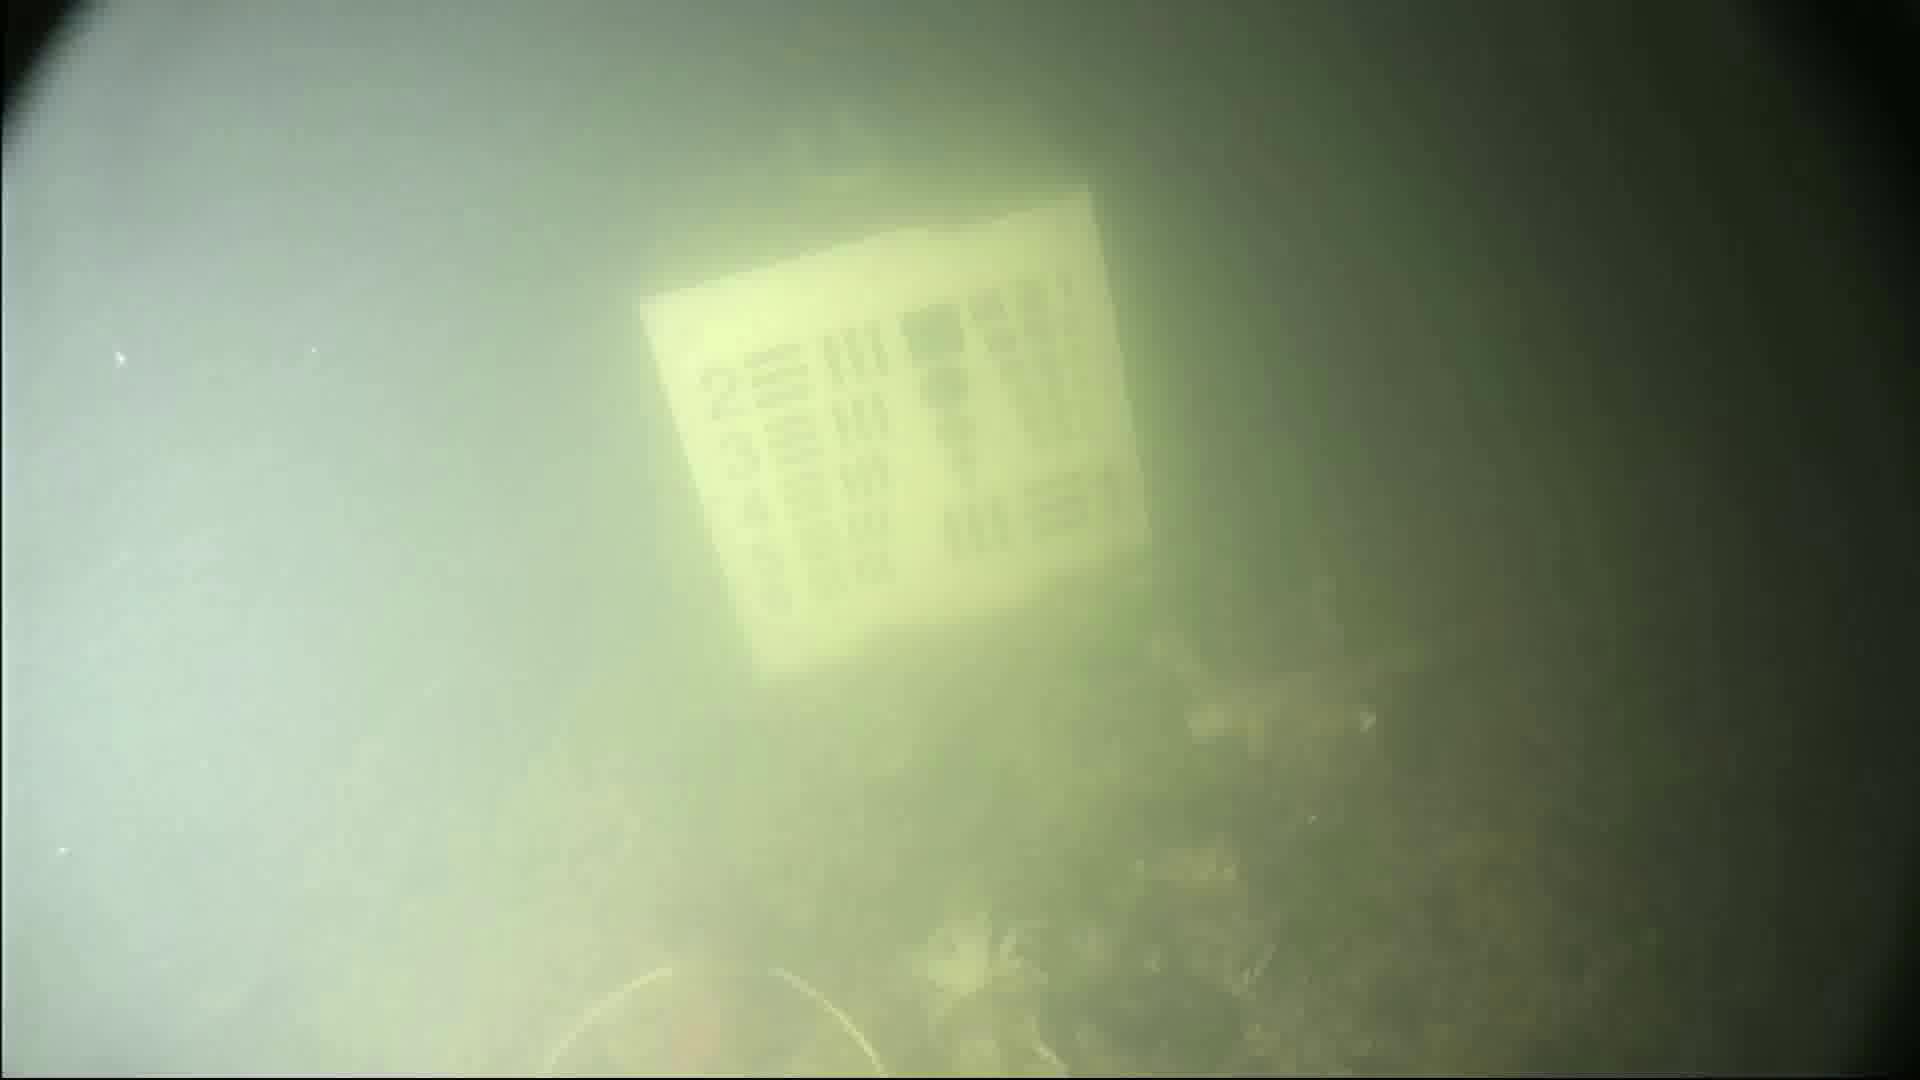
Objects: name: crab
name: fish